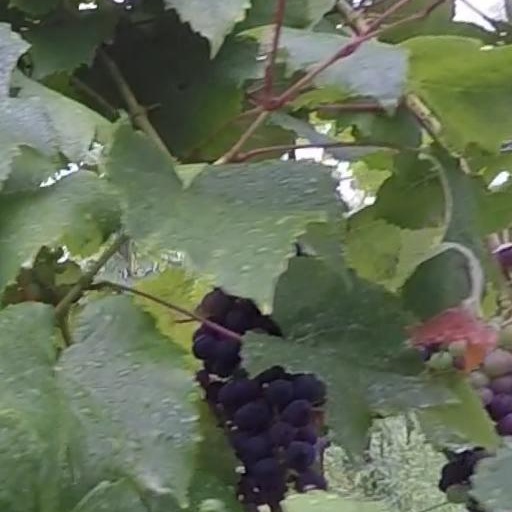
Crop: grape